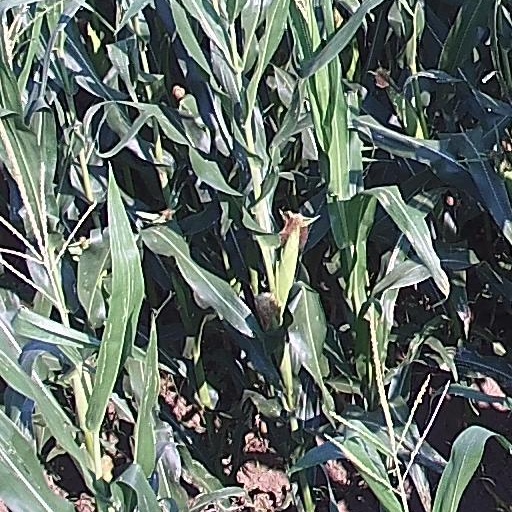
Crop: maize; corn